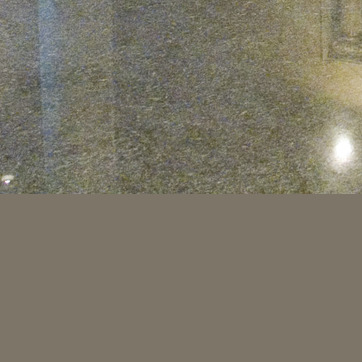
Material: polishedstone